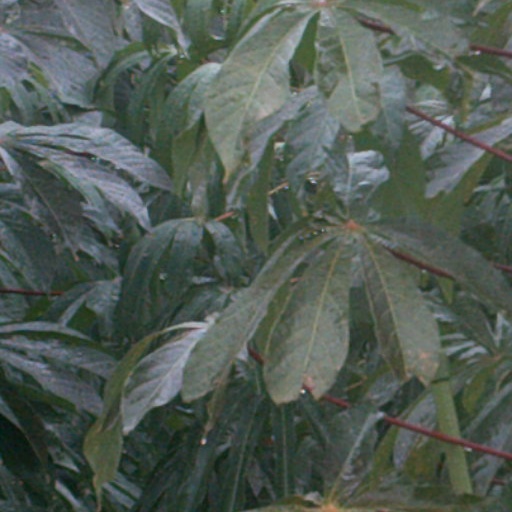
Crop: cassava